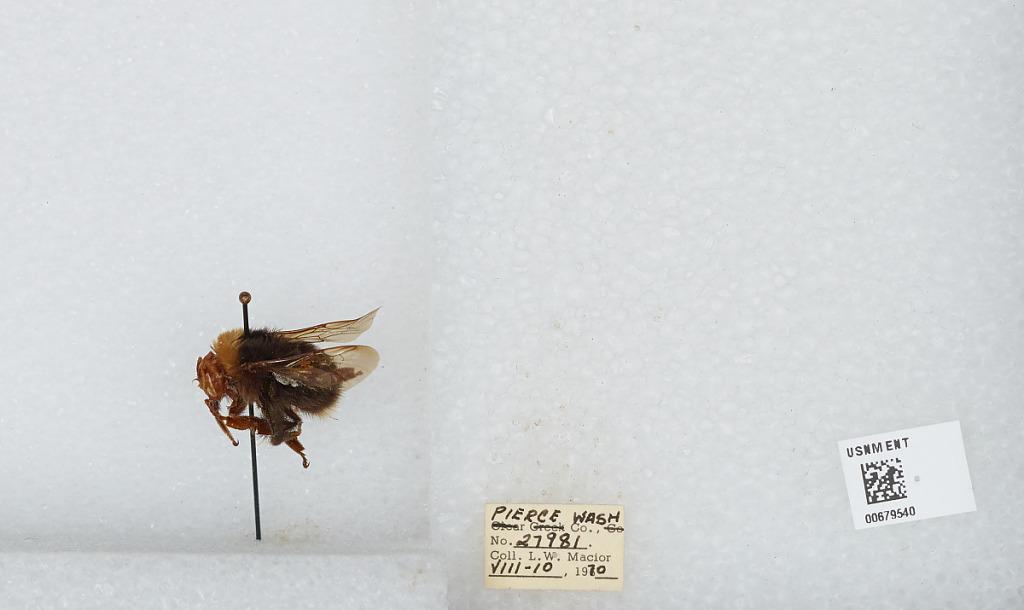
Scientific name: Bombus (Bombus) occidentalis Greene
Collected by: L. Macior
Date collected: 1970-8-10
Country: United States
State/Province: Washington
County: Pierce
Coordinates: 47.05, -122.12